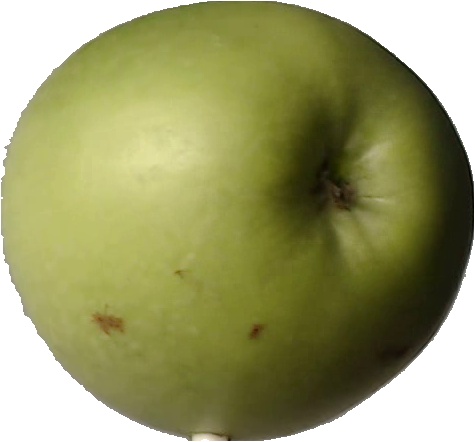
Label: apple_granny_smith_1